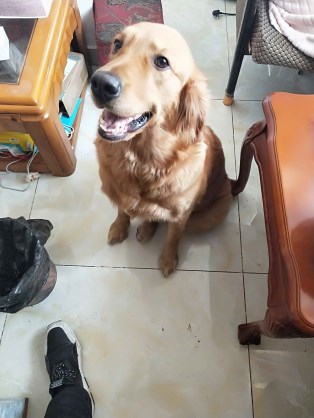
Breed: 5355-n000126-golden_retriever